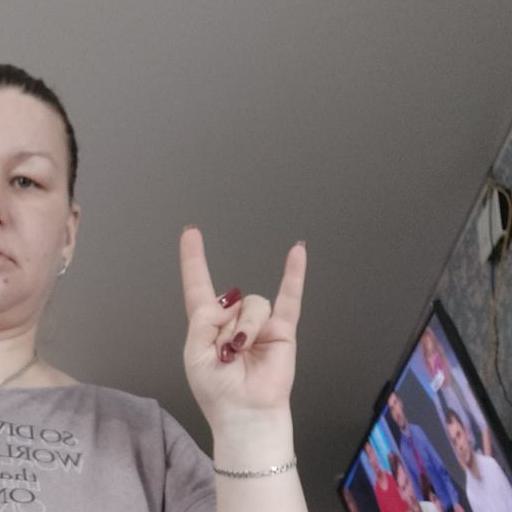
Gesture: rock